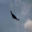
Label: airplane